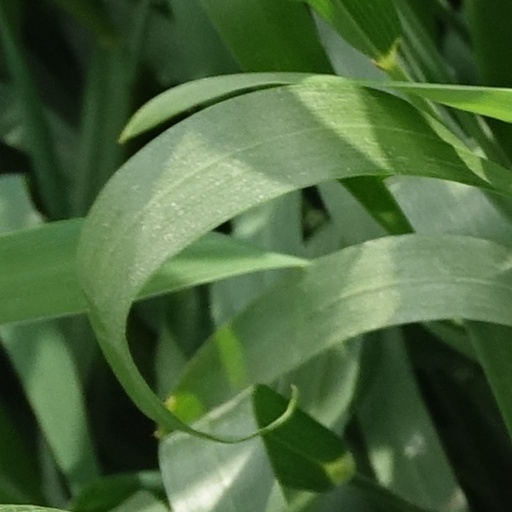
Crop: wheat